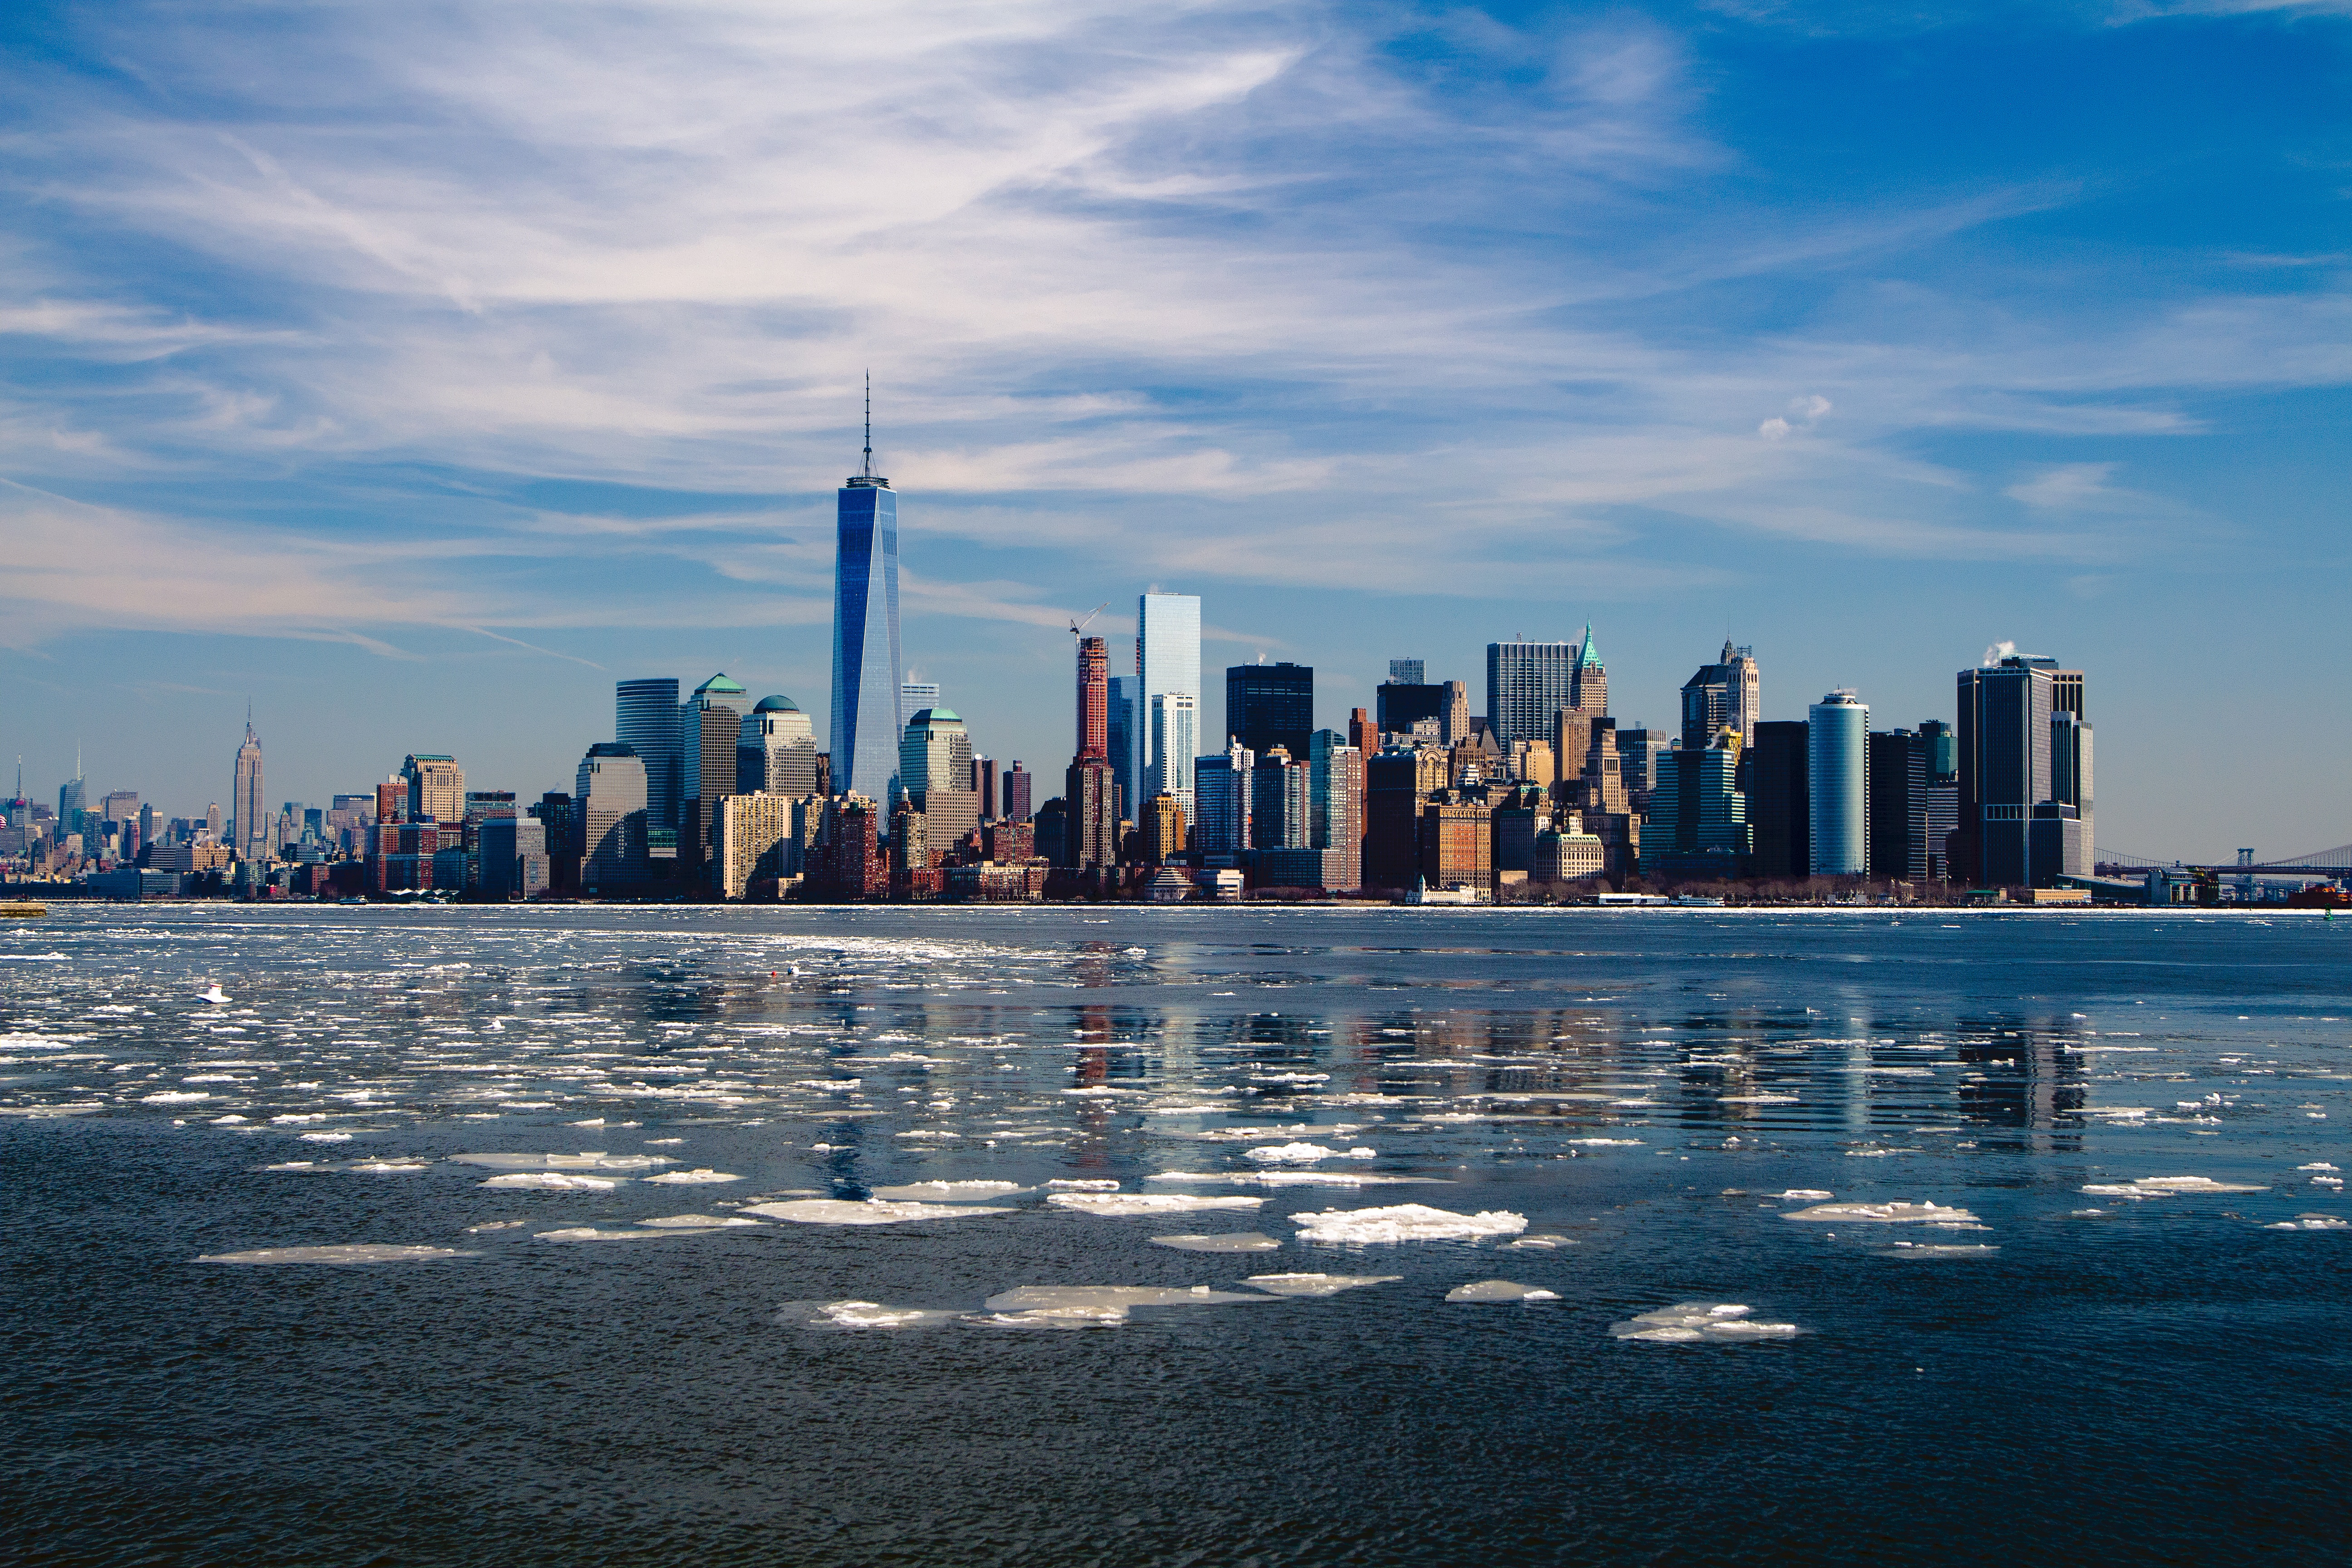
sea, horizon, cloud, sky, sunset, skyline, city, skyscraper, new york, manhattan, new york city, cityscape, panorama, downtown, dusk, evening, reflection, usa, america, landmark, skyscrapers, ny, mirroring, metropolis, urban area, geographical feature, human settlement, atmosphere of earth